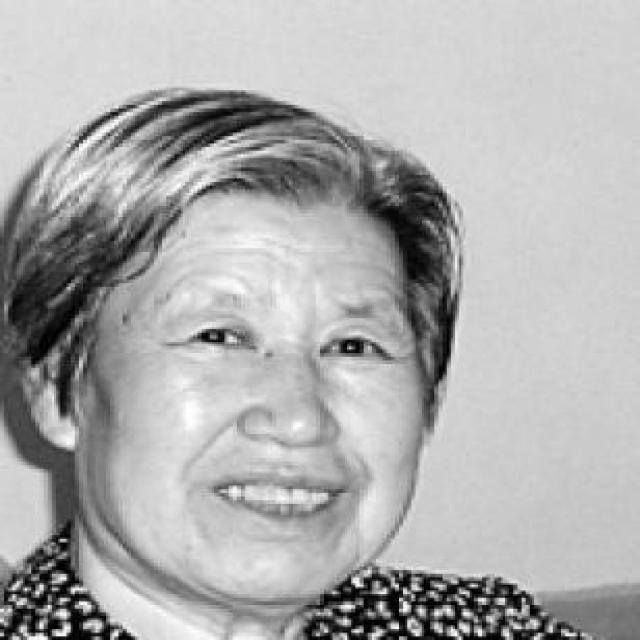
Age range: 65+